Lucky Partners

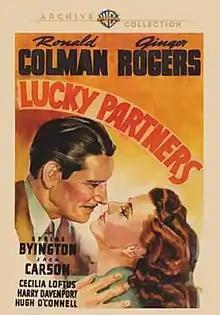
Theatrical poster

Lucky Partners is a 1940 American romantic comedy film starring Ronald Colman and Ginger Rogers. Directed by Lewis Milestone for RKO Radio Pictures, it is based on the 1935 Sacha Guitry film "Good Luck". The picture was the only film pairing of Colman and Rogers, and Rogers' eleventh and final film written by Allan Scott.